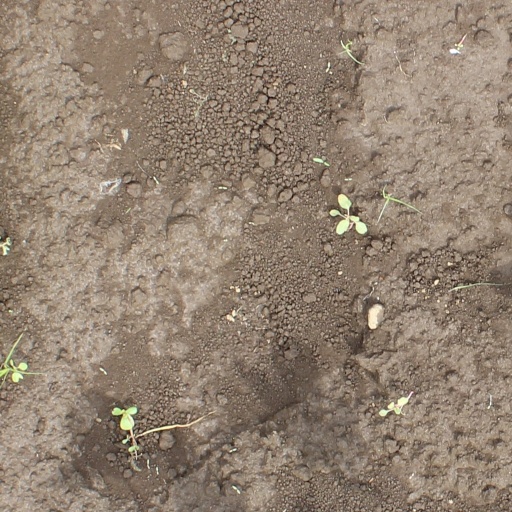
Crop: soybean